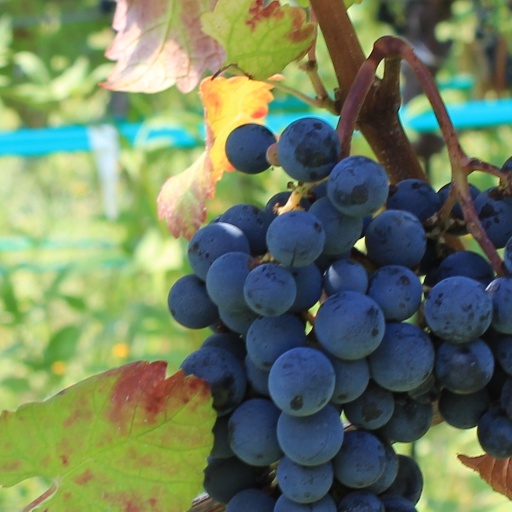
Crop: grape